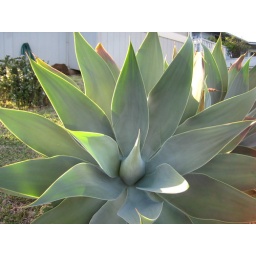
In the neighbors' front yard. I live in the blue house at upper right.